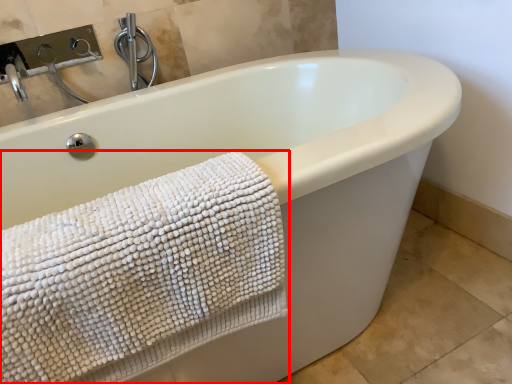
Question: From the image's perspective, where is towel (annotated by the red box) located relative to faucet? Select from the following
(A) below
(B) above
Answer: A